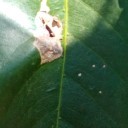
Label: Miner